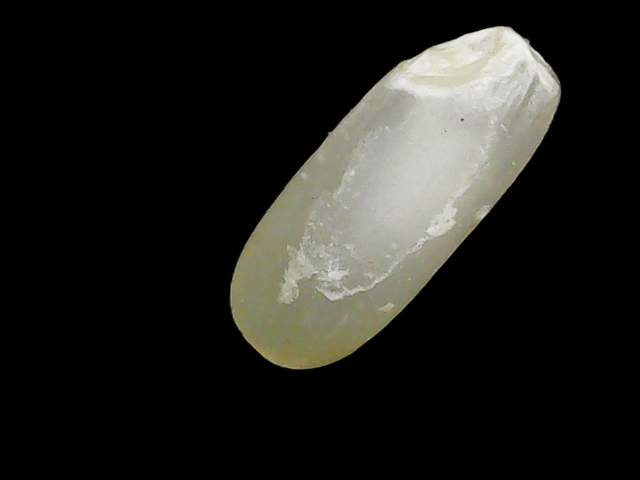
Rice variety: Binadhan24